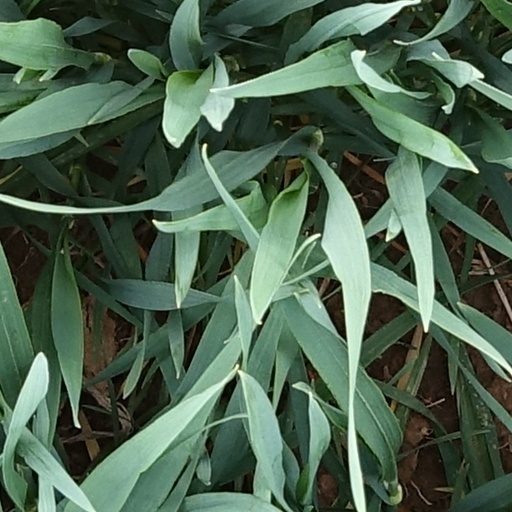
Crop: wheat